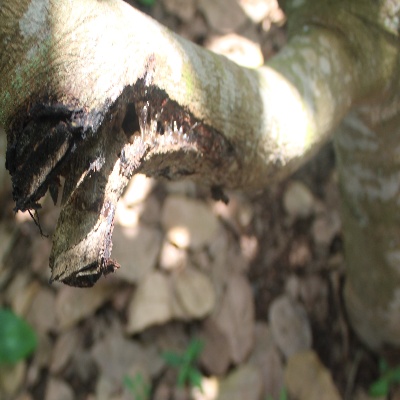
Crop: Cashew
Condition: gumosis